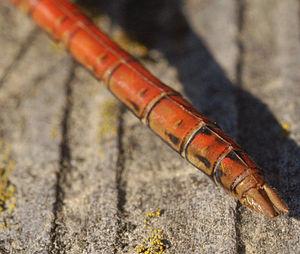
Cerques, ou forceps, correspondent à certains appendices situés à l'extrémité de l'abdomen de l'insecte.